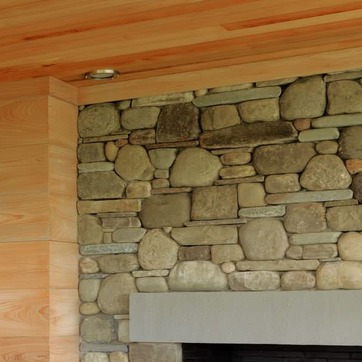
Material: stone